Sanctuary of San Martino

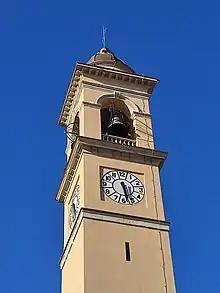
The bell tower of St. Martin's sanctuary in 2022, following restoration work

In 1856 the present bell tower, more than sixty metres high, was completed and inaugurated, commissioned by Don Giovanni Prato, then parish priest of Balsamo. Until 1877 in the immediate vicinity of the church stretched linearly southward the historic cemetery of Balsamo, identified by a stationary cross dating from the 16th century, now dispersed. Following donations of land by Marquise Cristiana Morosina, widow of Marquis Casati Stampa of Soncino, this could be relocated and enlarged in a more decentralized position with respect to the built-up area, located southeast of the previous one.